Norwegian armed forces in exile

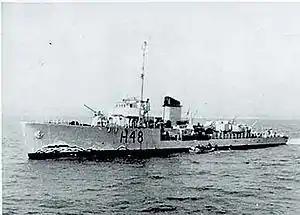
Sleipner at sea sometime after the Second World War.

Of the thirteen ships that escaped to Britain, only one was a modern combat ship: HNoMS "Sleipner". Another ship was a much older and nearly obsolete destroyer, HNoMS "Draug", launched in 1908. "Sleipner" was incorporated into the Royal Navy, and assigned to the protection of coastal shipping convoys, a task she performed until 1944. "Draug" stayed in British coastal waters, serving variously as a guard ship, convoy escort, and depot ship. The other 11 ships consisted of smaller patrol and fishery-protection ships, which were mainly converted into minesweepers and put into service along coastal convoy routes